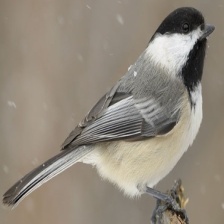
Species: BLACK-CAPPED CHICKADEE
Scientific name: POECILE ATRICAPILLUS
ImageNet parent category: chickadee